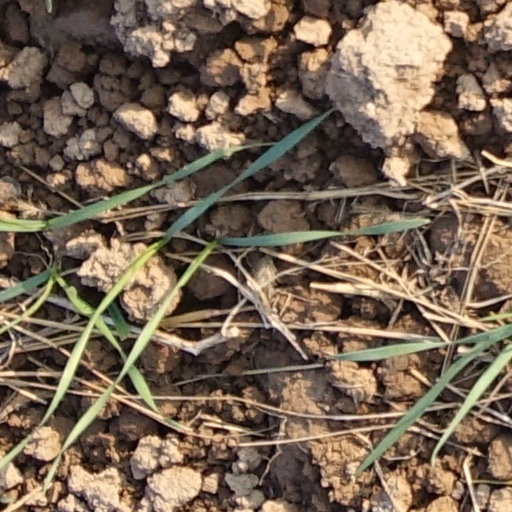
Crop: wheat